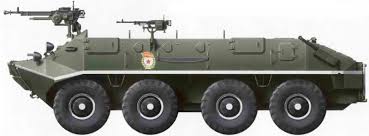
Label: BTR